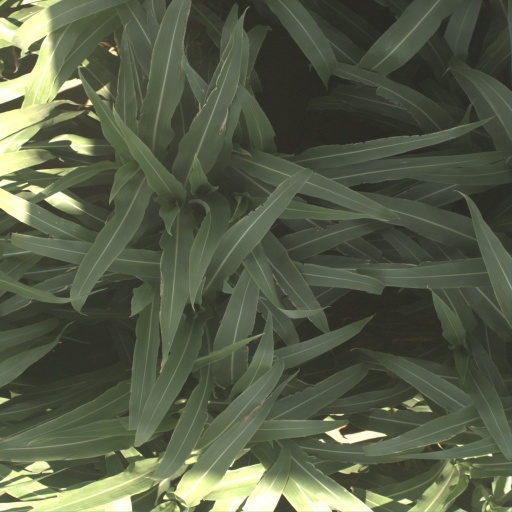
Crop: sorghum